SS San Jacinto (1903)

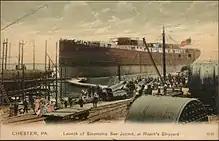
Launch of steamship San Jacinto at Roach's Shipyard, Chester PA

The original yard-built 27.5-41.5-70 by 42in 635nhp engines are replaced by two 23-39-66 by 42in 564nhp Hooven-Owens-Rentschler engines at a cost of $100,000 during a general overhaul at Tietjen & Lang, New Jersey in December 1921.